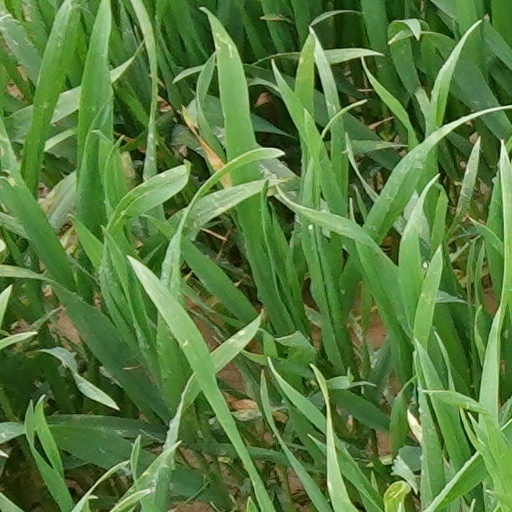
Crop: wheat